Edward Strauss

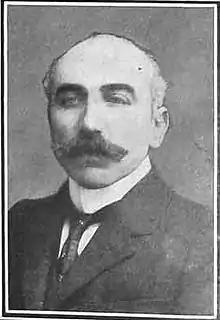
Edward Strauss

Edward Anthony Strauss (7 December 1862 – 25 March 1939) was an English corn, grain and hop merchant of German-Jewish background. He was a Liberal, later Liberal National Member of Parliament.